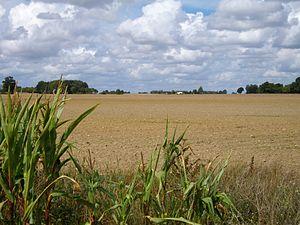
Paysage de Granchain typique du Pays d'Ouche
Le pays d'Ouche est un pays normand qui comprend le nord-est du département de l'Orne et le sud-ouest de celui de l'Eure. Centrée sur la vallée de la Risle en amont de Beaumont-le-Roger, cette région naturelle est délimitée par la Charentonne au nord et par l'Iton à l'est. Elle confine au pays d'Auge, à la campagne de Falaise et à la campagne d'Alençon à l'ouest, au Perche et au Thymerais au sud, à la campagne de Saint-André à l'est, au Lieuvin et à la campagne du Neubourg au nord. La ville la plus peuplée du pays d'Ouche est L'Aigle.
Granchain, dénommée jusqu'au 3 octobre 2008 Grandchain, est une ancienne commune française, située dans le département de l'Eure en région Normandie, devenue le 1ᵉʳ janvier 2016 une commune déléguée au sein de la commune nouvelle de Mesnil-en-Ouche.